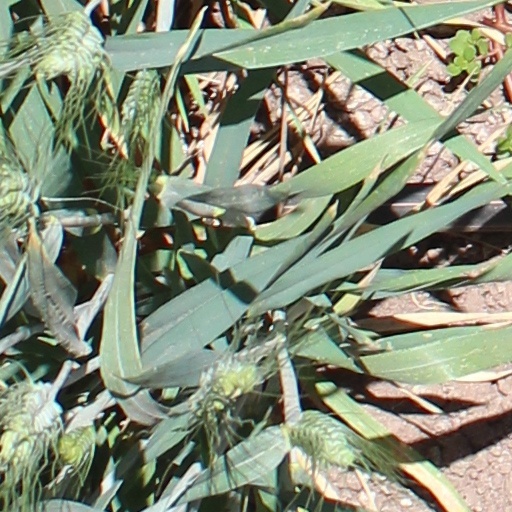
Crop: wheat